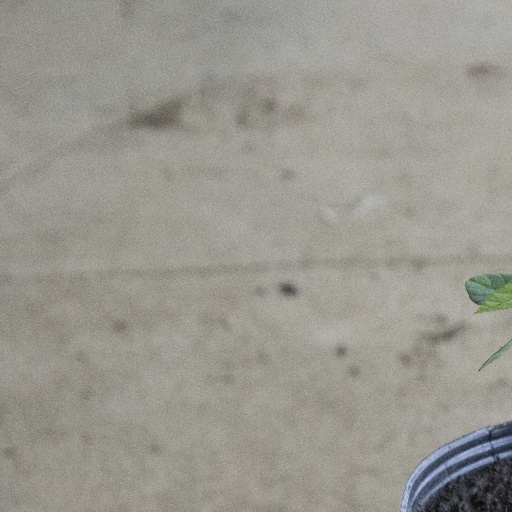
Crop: soybean